Peninsula House and Tebbutt's Observatory

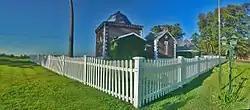
Tebbutt's Observatory, pictured in 2007

Peninsula House and Tebbutt's Observatory is a heritage-listed residence and former observatory at Palmer Street, Windsor, City of Hawkesbury, New South Wales, Australia. The observatory was built in 1845 by John Tebbutt. It was added to the New South Wales State Heritage Register on 2 April 1999.